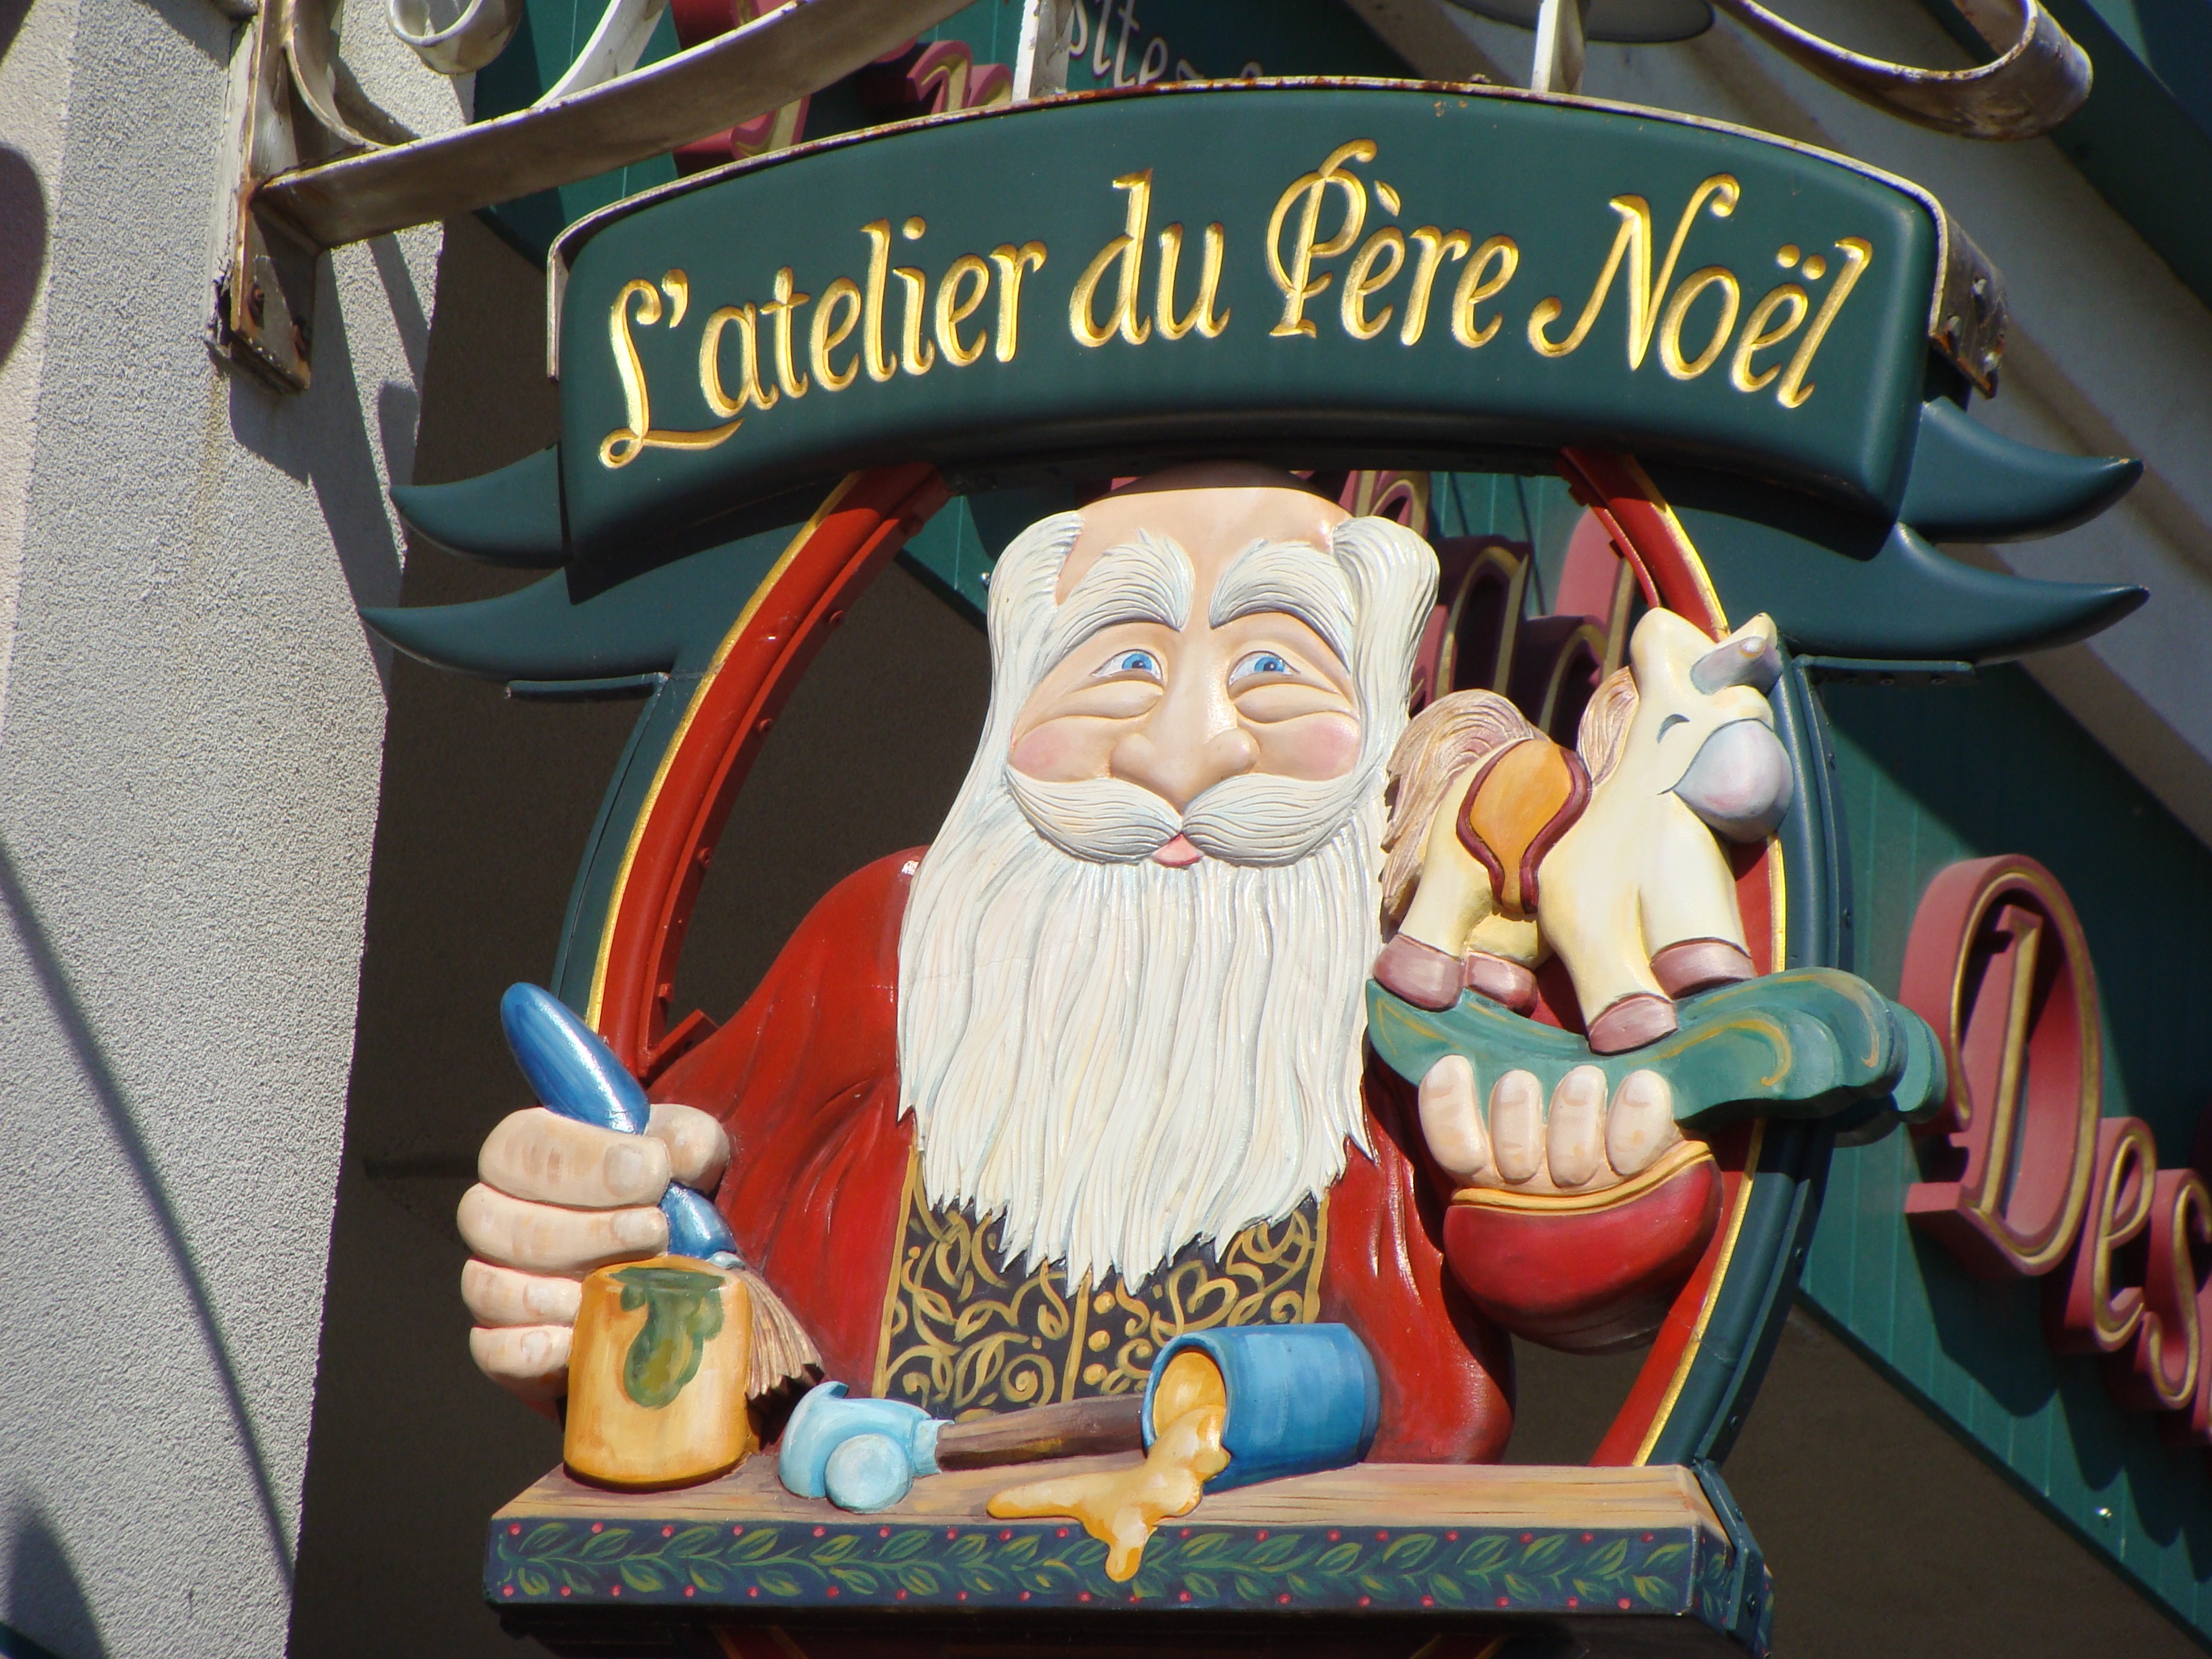
monument, statue, christmas, father christmas, holidays